Gloria Gaynor

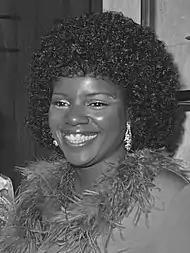
Gaynor in 1976

During the next few years, Gaynor released two albums "Glorious" and "Gloria Gaynor's Park Avenue Sound", but would only enjoy a few more moderate hits. However, in late 1978, with the release of her album "Love Tracks", she climbed the pop charts again with her smash hit single "I Will Survive". The lyrics of this song were written from the point of view of a woman, recently dumped, telling her former lover that she can cope without him and does not want anything more to do with him. The song has become something of an anthem of female Emancipation. Originally, "I Will Survive" was a B-side when Polydor Records released it in late 1978. The A-side, a song called "Substitute", then a recent worldwide hit for South African girl-group Clout, was considered more "radio friendly". Gaynor won a Grammy for “I Will Survive" at the 22nd Annual Grammy Awards, and also received nominations for Grammy Award for Record of the Year and Best Female Pop Vocal Performance. "I Will Survive" is ranked No. 492 on "Rolling Stone"s list of "The 500 Greatest Songs of All Time", and ranked at No. 97 on Billboard magazine's "All-Time Hot 100".